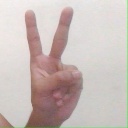
अक्षर: क